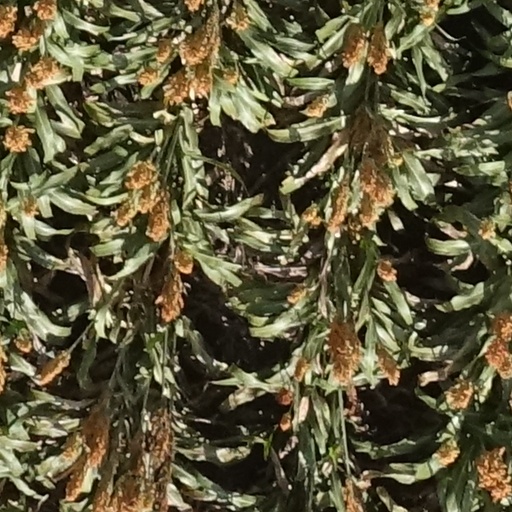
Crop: sorghum